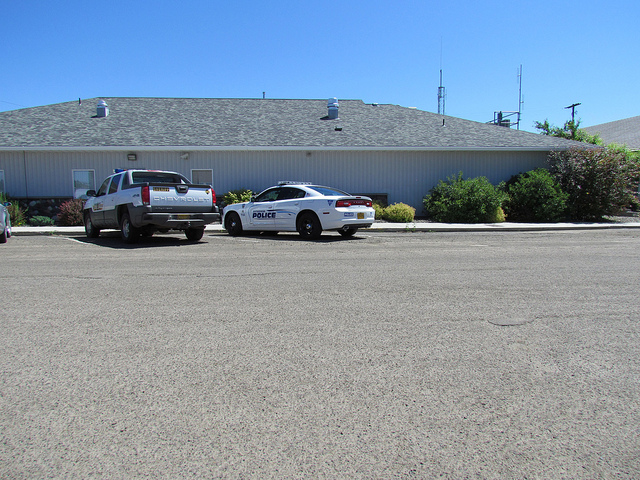
The police car is parked right next to the pick up truck.

A truck sitting next to a police car at a building.

A police car is parked next to a truck at the side of a building.